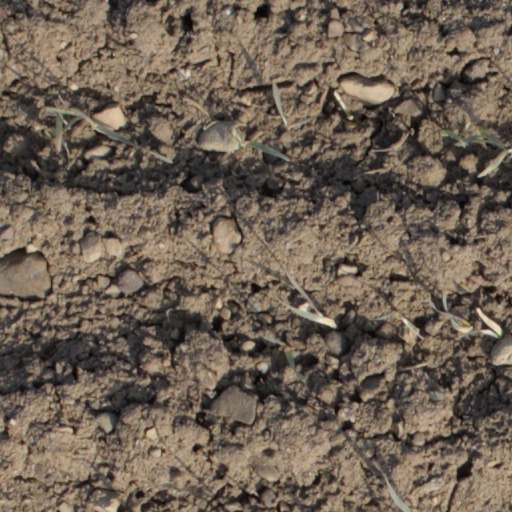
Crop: wheat